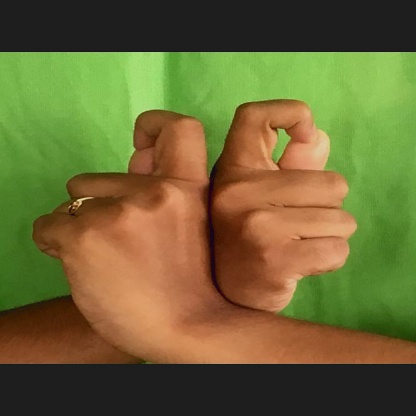
Mudra: Berunda